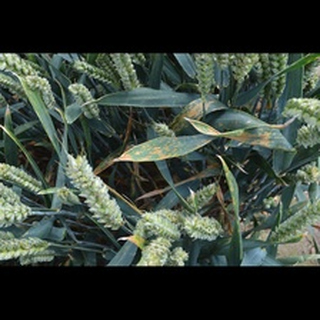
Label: wheat_septoria